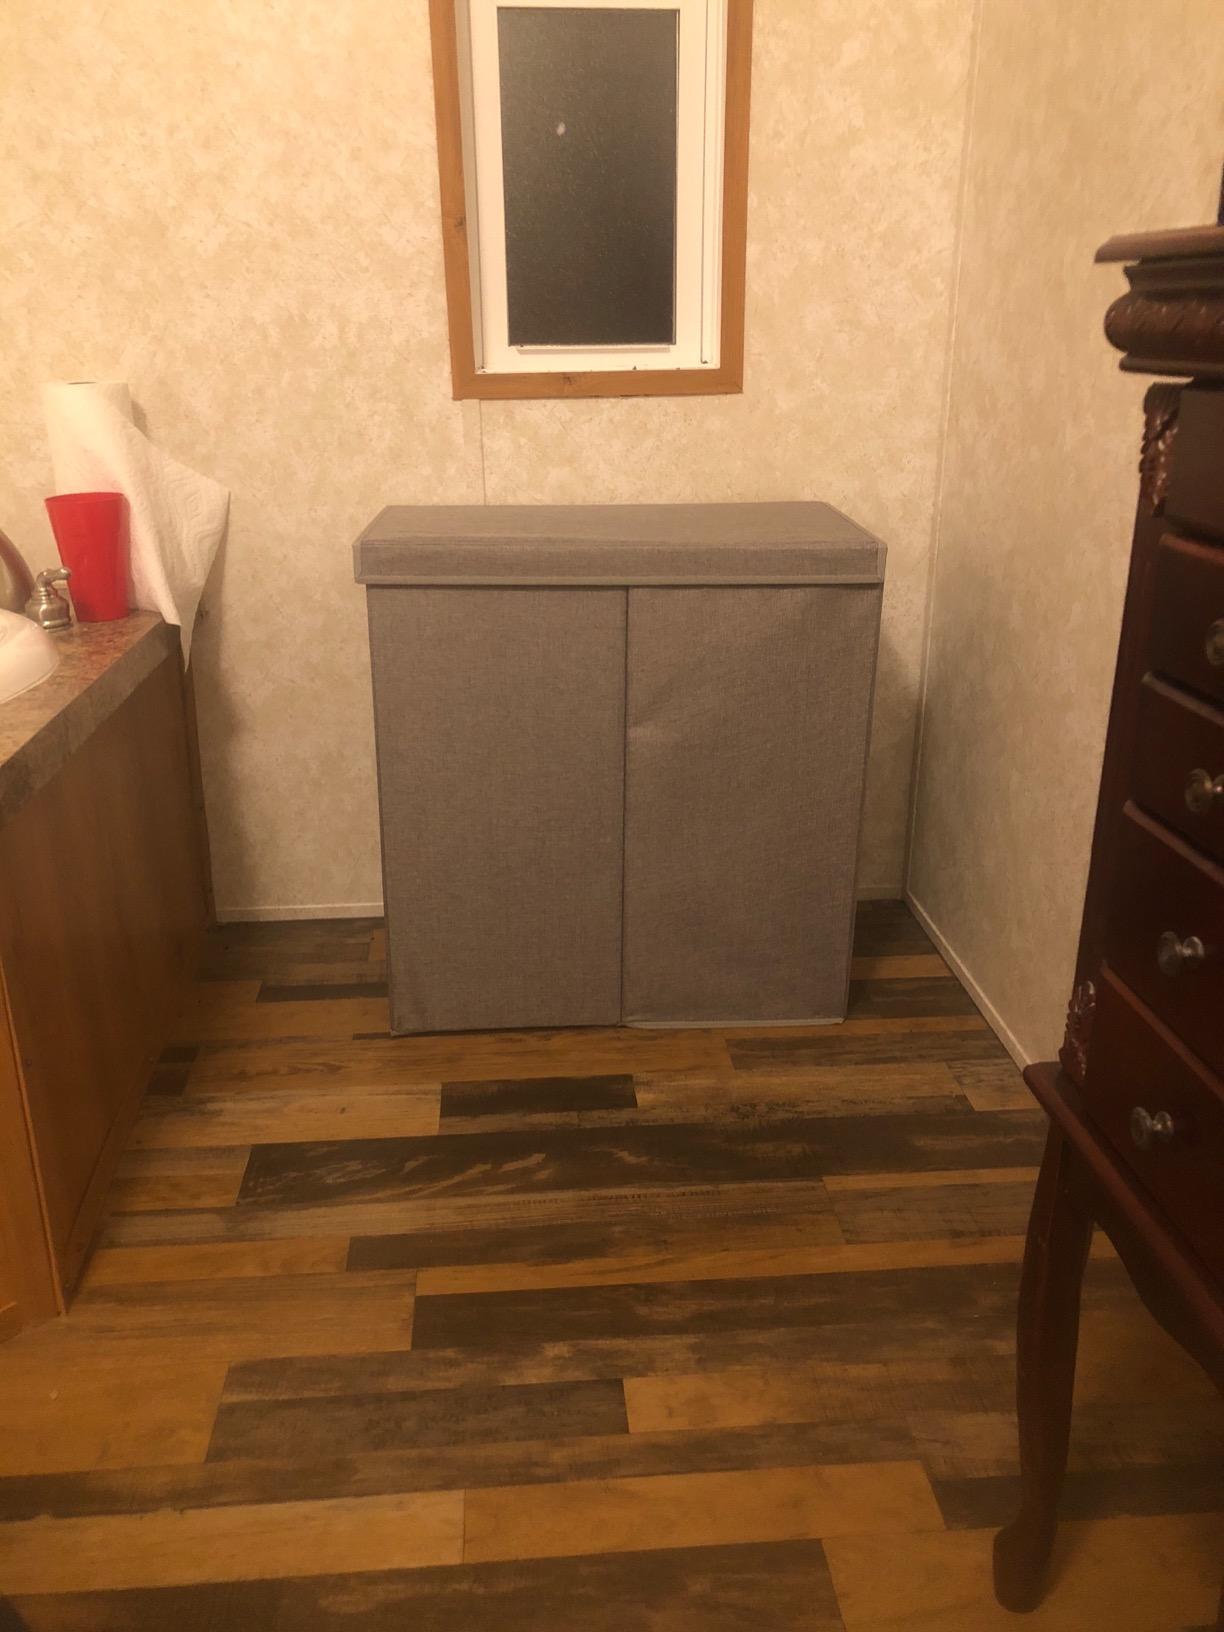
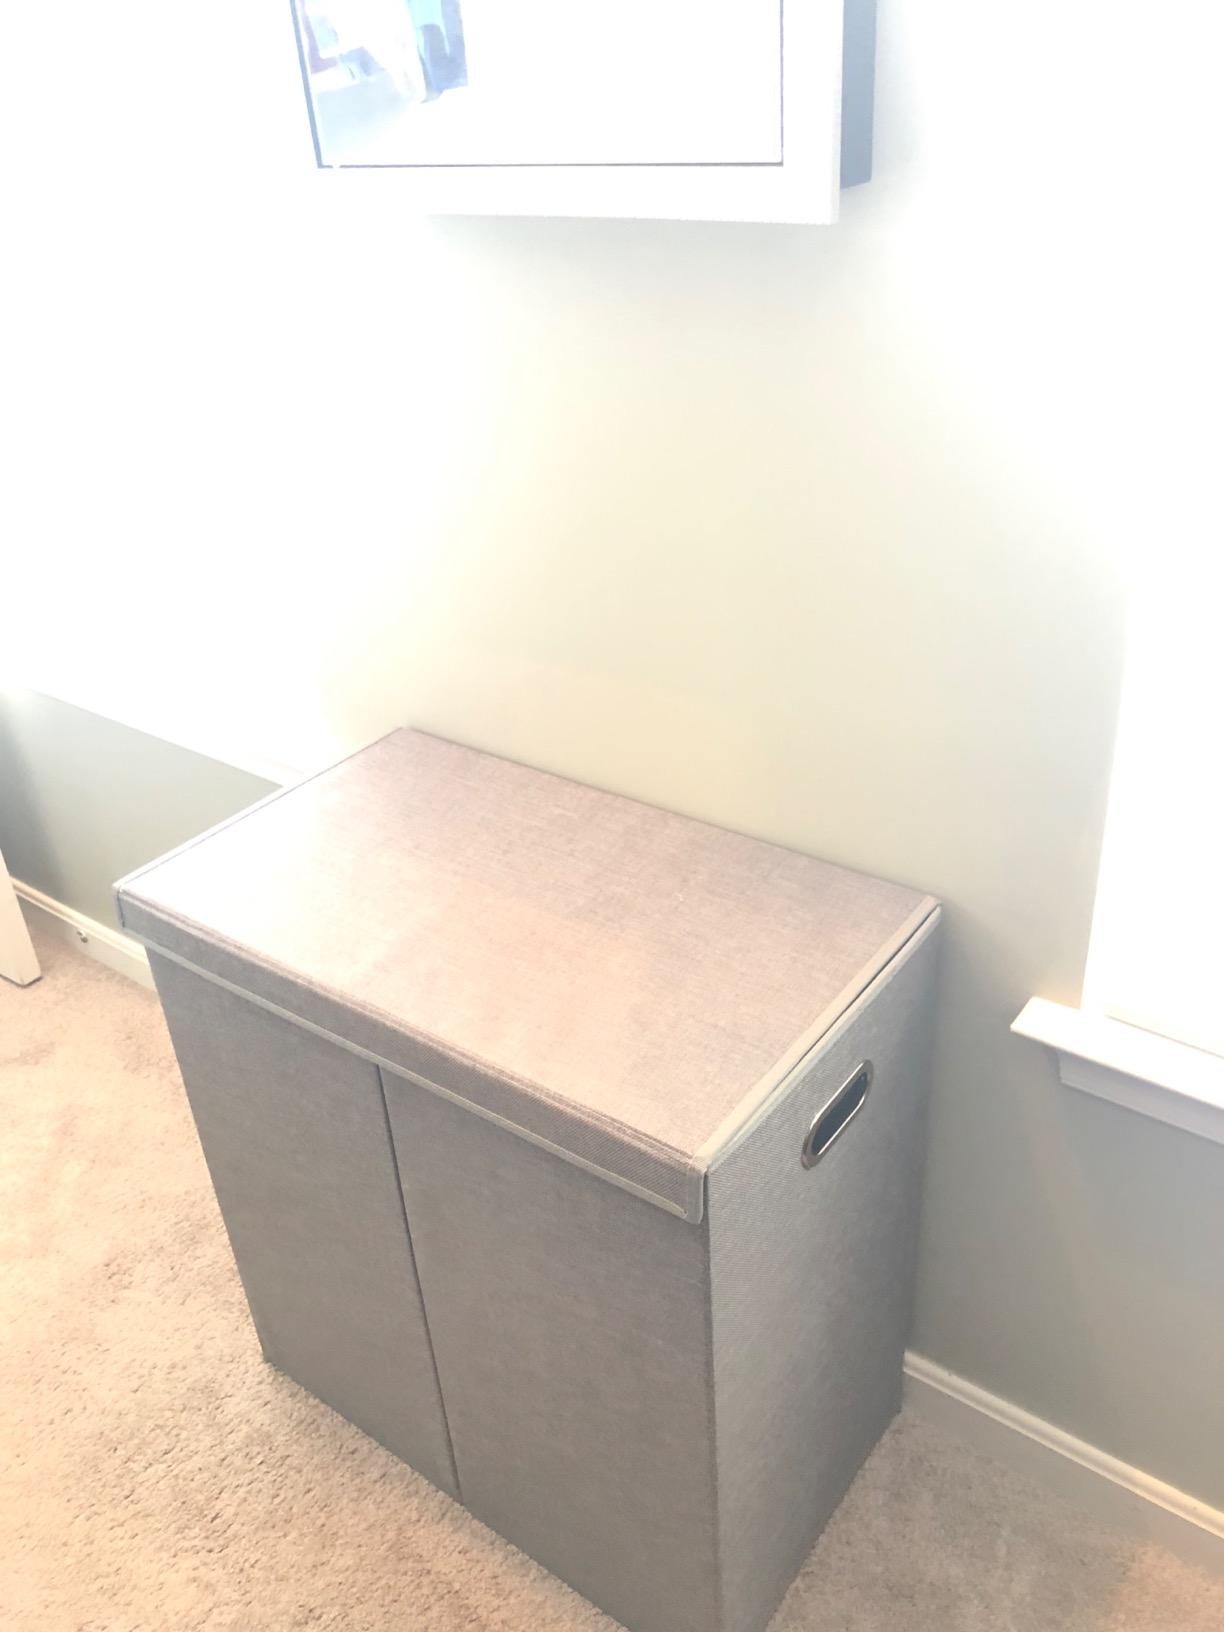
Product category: items_hamper
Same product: yes